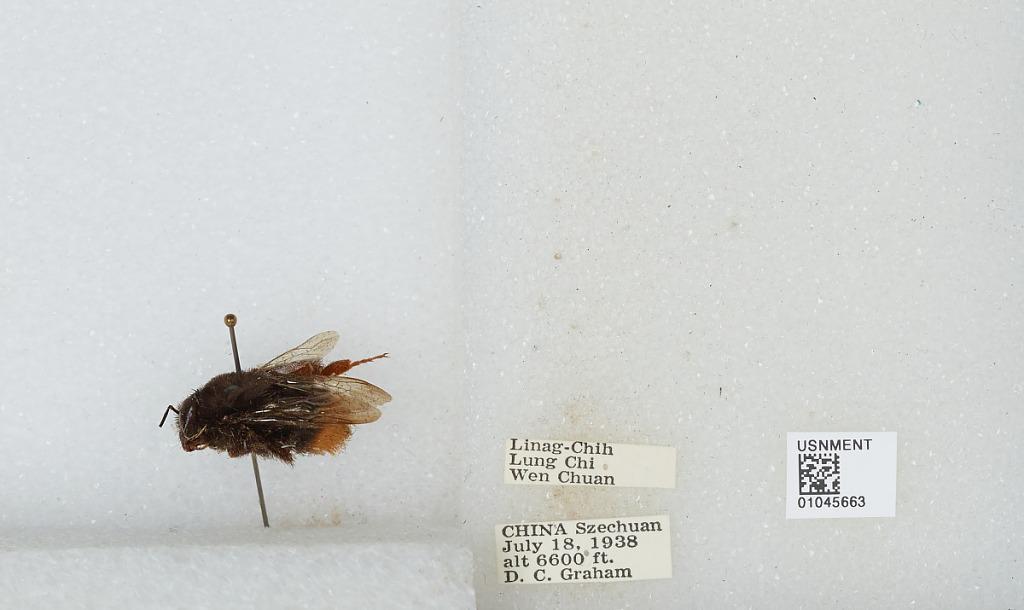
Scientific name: Bombus sp.
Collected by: D. Graham
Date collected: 1938-7-18
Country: China
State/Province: Sichuan
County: Wenchuan Xian
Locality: Linag-Chih, Lung Chi